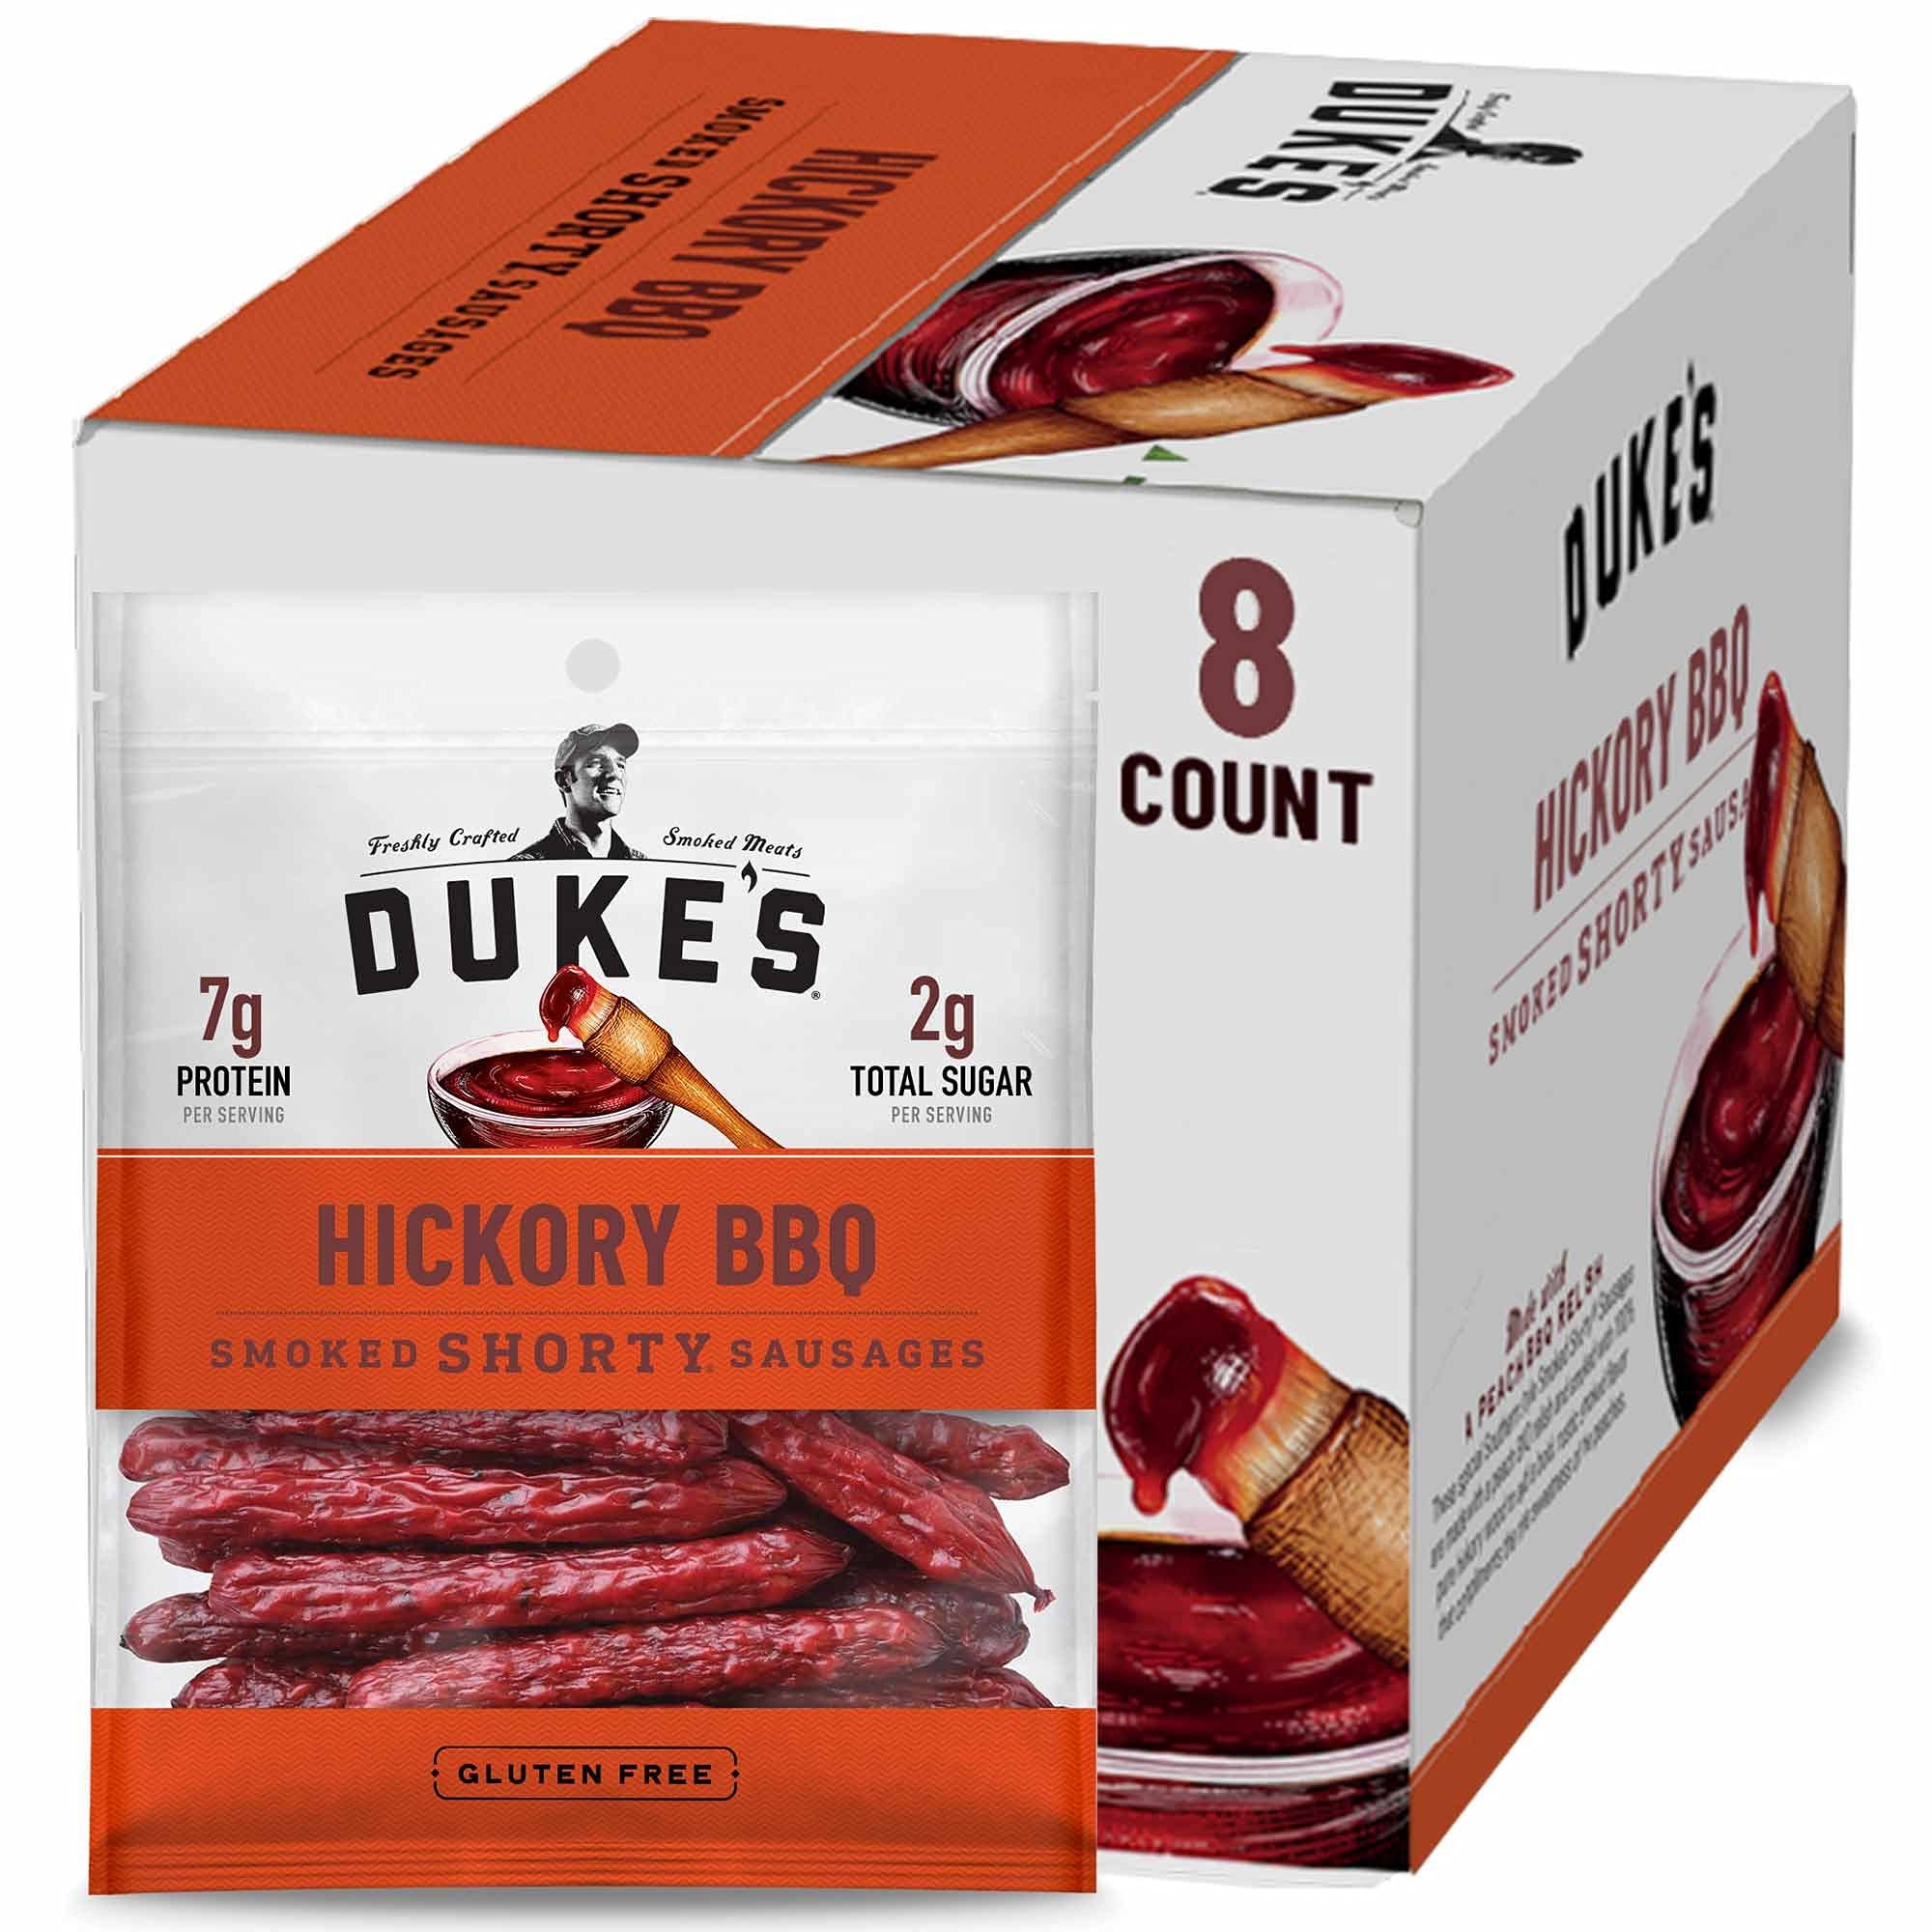
Item Name: Duke's Pork Hickory Peach BBQ Smoked Shorty Sausages, 7g Protein Per Serving, Father's Day Gift, 5 oz. (Pack of 8)
Bullet Point 1: Contains eight 5-ounce bags of Duke's Hickory Peach BBQ Smoked Shorty Sausages
Bullet Point 2: Southern-style smoked sausages made with a freshly roasted peach BBQ relish
Bullet Point 3: Made with fresh, never frozen pork for a gluten-free meat snack
Bullet Point 4: Fits a low carb lifestyle with 2g net carbs per serving (3g total carbs minus 1g dietary fiber)
Bullet Point 5: Smoked sausage snack with 7 g protein and 2 g sugar per serving
Value: 40.0
Unit: Ounce

Price: 13.11